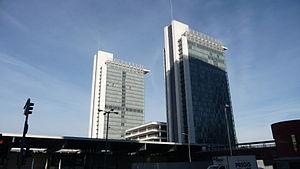
Maire Tecnimont est une entreprise d'ingénierie et de conseil italien spécialisé dans les domaines de la chimie et la pétrochimie, huile et gaz, énergie et génie civil. Né de la fusion des sociétés Maire Engineering, ex-Fiat Engineering et Tecnimont, c'est un des principaux groupes de project management et de conseil en general contracting mondiaux dans sa spécialité.